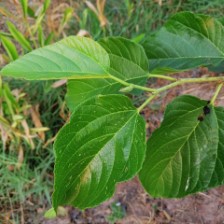
Variety: WhiteKing